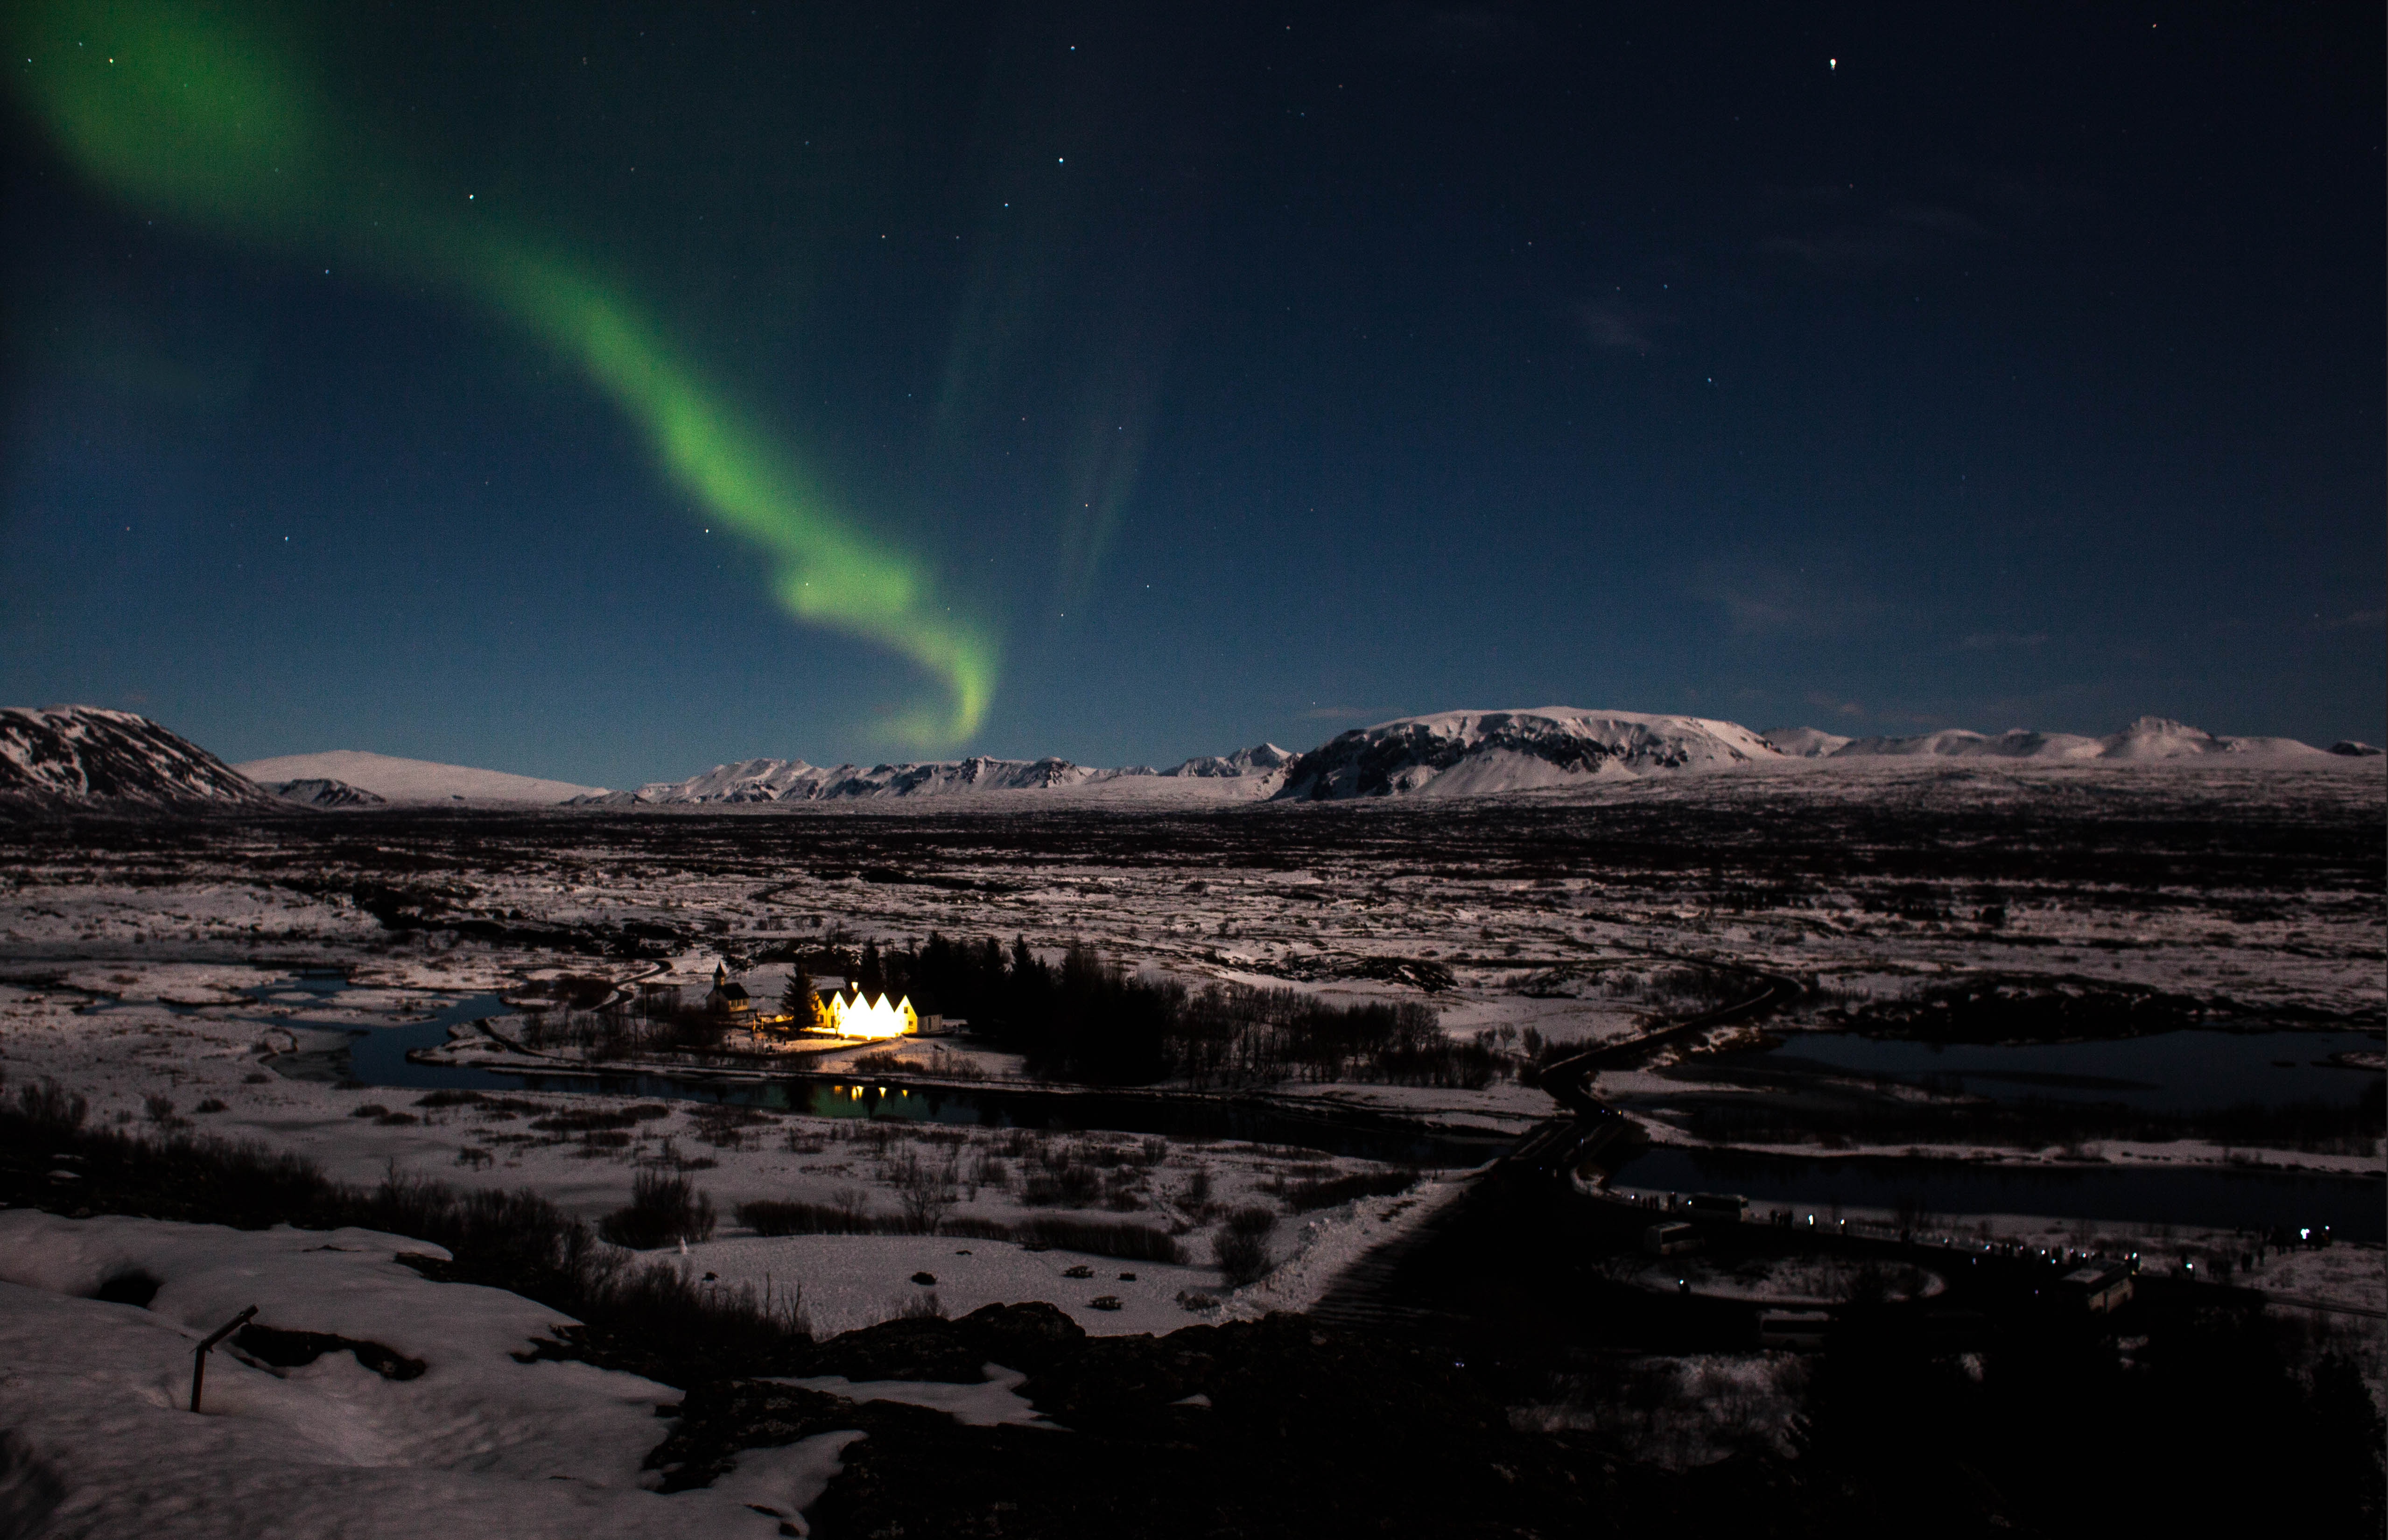
landscape, nature, mountain, snow, winter, sky, night, atmosphere, darkness, aurora, phenomenon, meteorological phenomenon, geological phenomenon